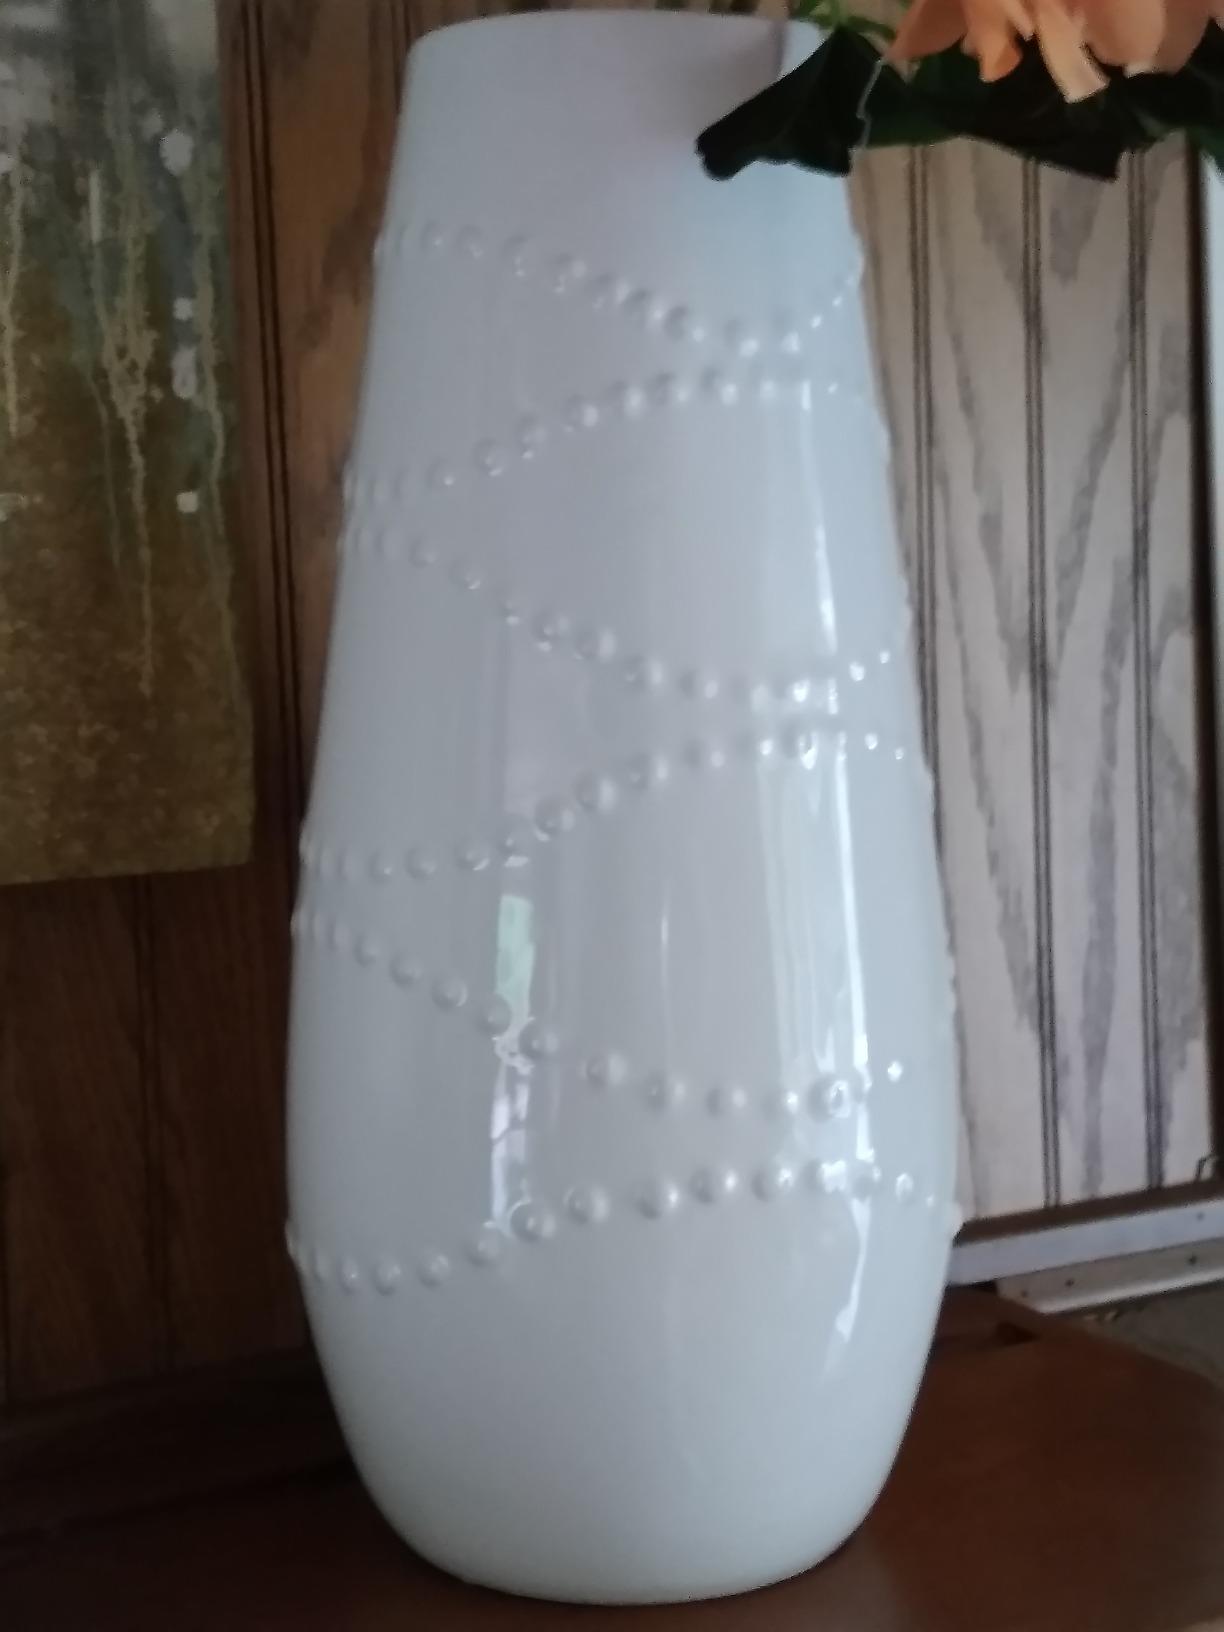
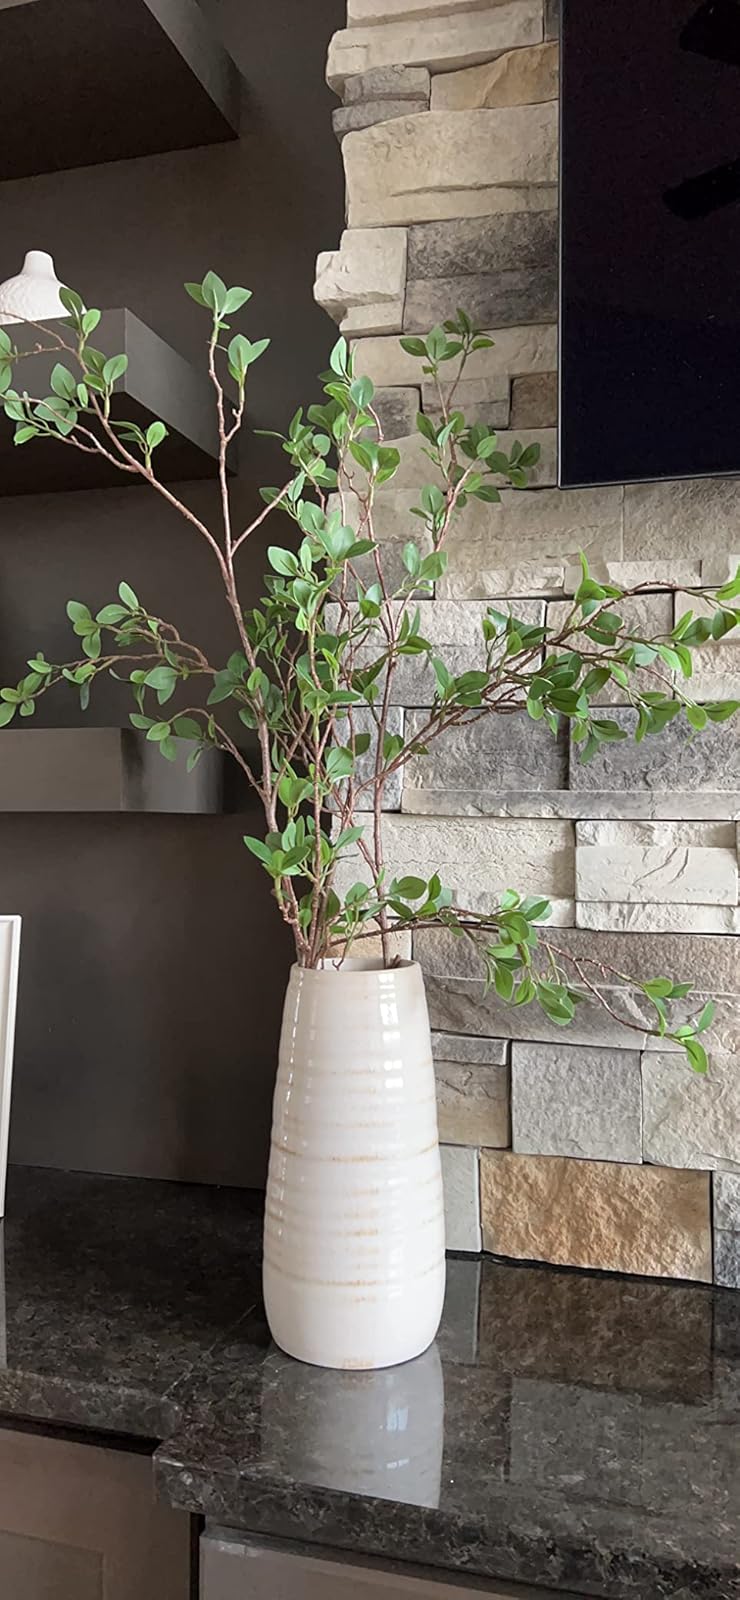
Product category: vase
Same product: no